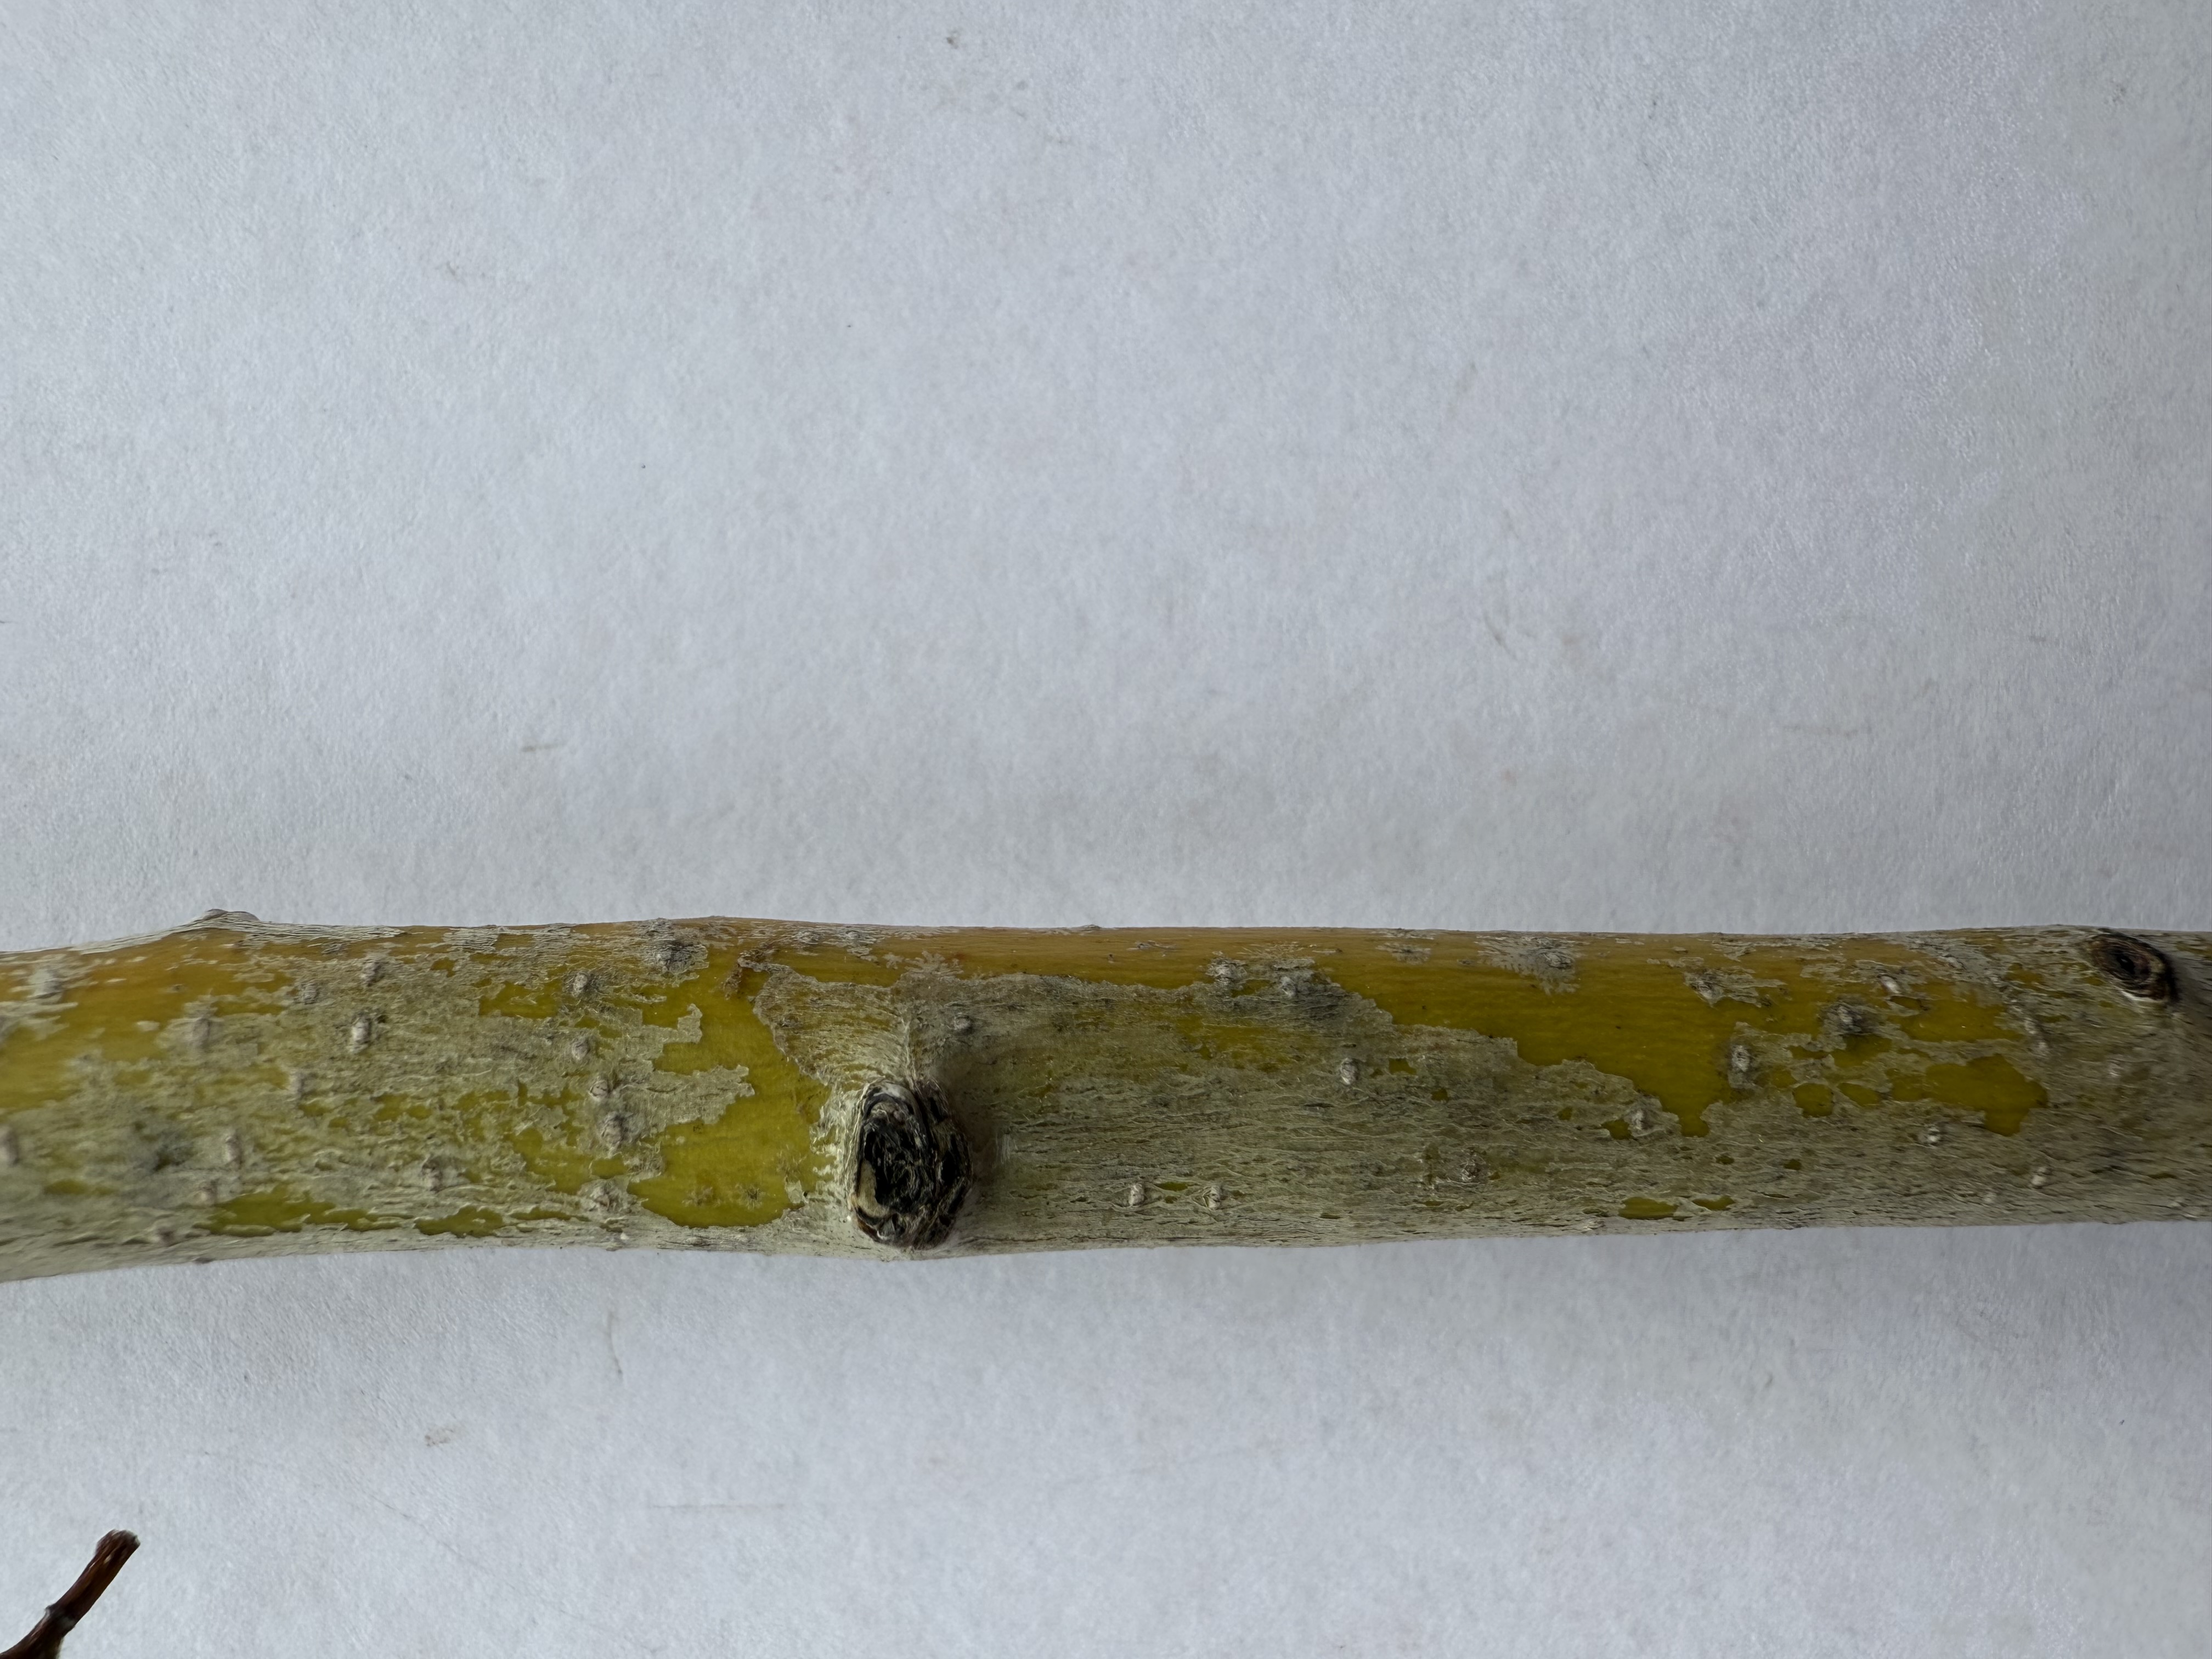
Variety: Red Azarol